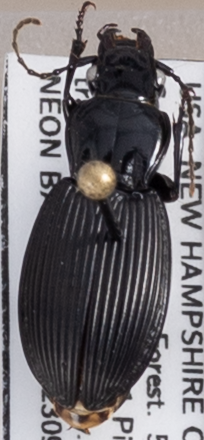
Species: Pterostichus lachrymosus
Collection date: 2023-09-20
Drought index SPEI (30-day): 1.058
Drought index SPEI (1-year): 1.706
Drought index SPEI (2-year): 0.678